The Prince and the Pauper (1990 film)

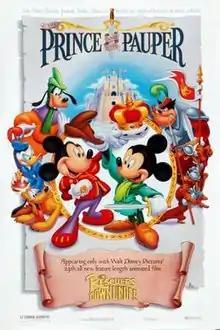
Theatrical release poster

The Prince and the Pauper is a 1990 American animated comedy action adventure short film produced by Walt Disney Feature Animation and directed by George Scribner. Featuring the voice of Wayne Allwine as Mickey Mouse, it is based on the 1881 novel of the same name by Mark Twain. It was Disney's final use of the traditional ink-and-paint and camera process for a theatrical product, before the CAPS digital-ink-and-paint process rendered the traditional techniques and equipment obsolete. It's also the final Mickey Mouse short to use the APT process. Some objects, such as the carriage, were created on computers before being printed out on paper and photocopied onto animation cels. The animation was given a watercolor look and based on Disney's style from the late 30s, influenced by Fred Moore.